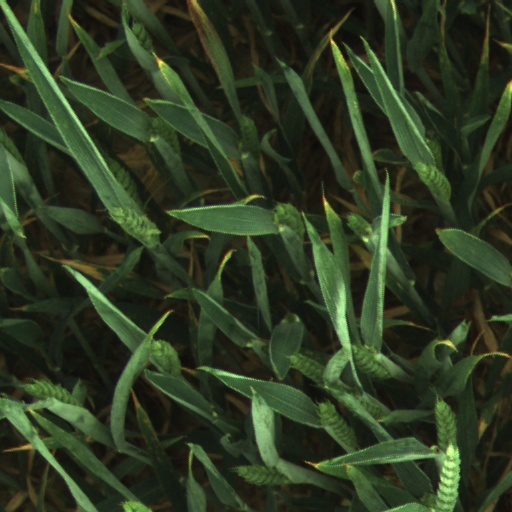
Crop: wheat